List of law clerks of the Supreme Court of the United States (Seat 9)

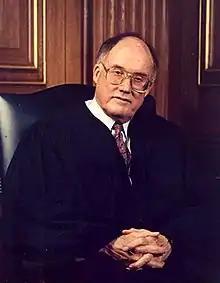
William Rehnquist, 16th Chief Justice of the United States, clerked for Justice Robert Jackson during the 1952 term.

Law clerks have assisted the justices of the United States Supreme Court in various capacities since the first one was hired by Justice Horace Gray in 1882. Each justice is permitted to have between three and four law clerks per Court term. Most persons serving in this capacity are recent law school graduates (and typically graduated at the top of their class). Among their many functions, clerks do legal research that assists justices in deciding what cases to accept and what questions to ask during oral arguments, prepare memoranda, and draft orders and opinions. After retiring from the Court, a justice may continue to employ a law clerk, who may be assigned to provide additional assistance to an active justice or may assist the retired justice when sitting by designation with a lower court.